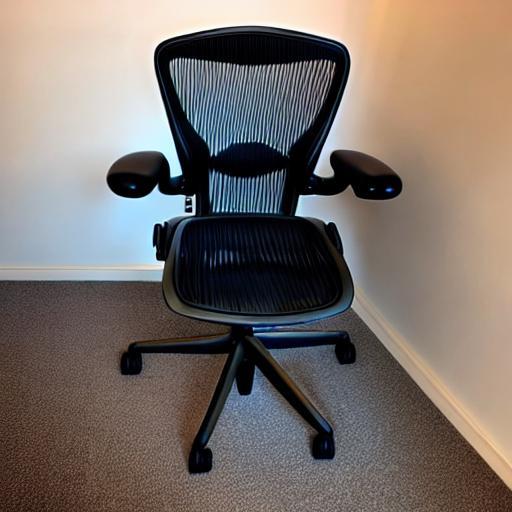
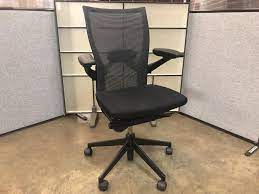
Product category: items_chair
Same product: no